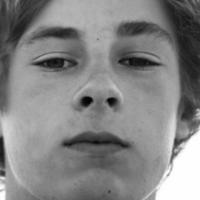
Age group: age 11-20